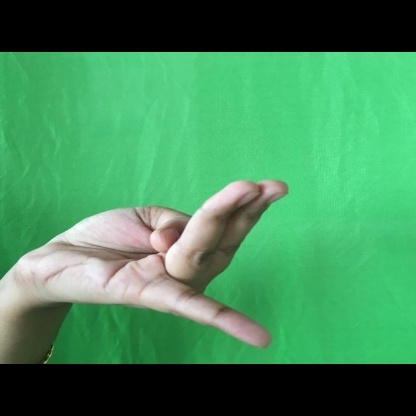
Mudra: Chaturam